History of Camden, New Jersey

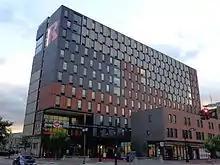
Rutgers University–Camden dormitories at 330 Cooper Street

At the turn of the 20th century, Camden became an industrialized city. At the height of Camden's industrialization, 12,000 workers were employed at RCA Victor, while another 30,000 worked at New York Shipbuilding. Camden Forge Company supplied materials for New York Ship during both world wars. RCA had 23 out of 25 of its factories inside Camden, and the Campbell Soup Company was also a major employer. In addition to major corporations, Camden also housed many small manufacturing companies as well as commercial offices.